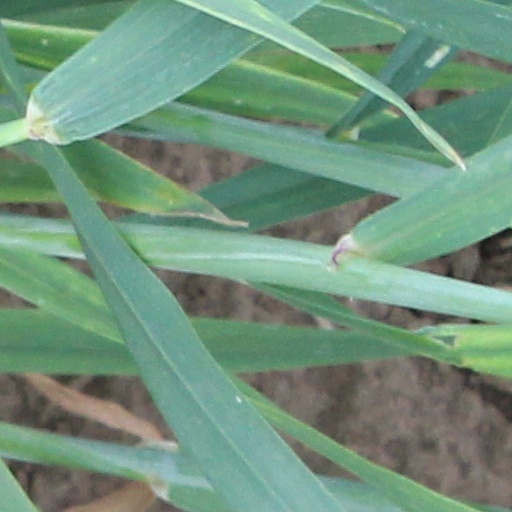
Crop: wheat